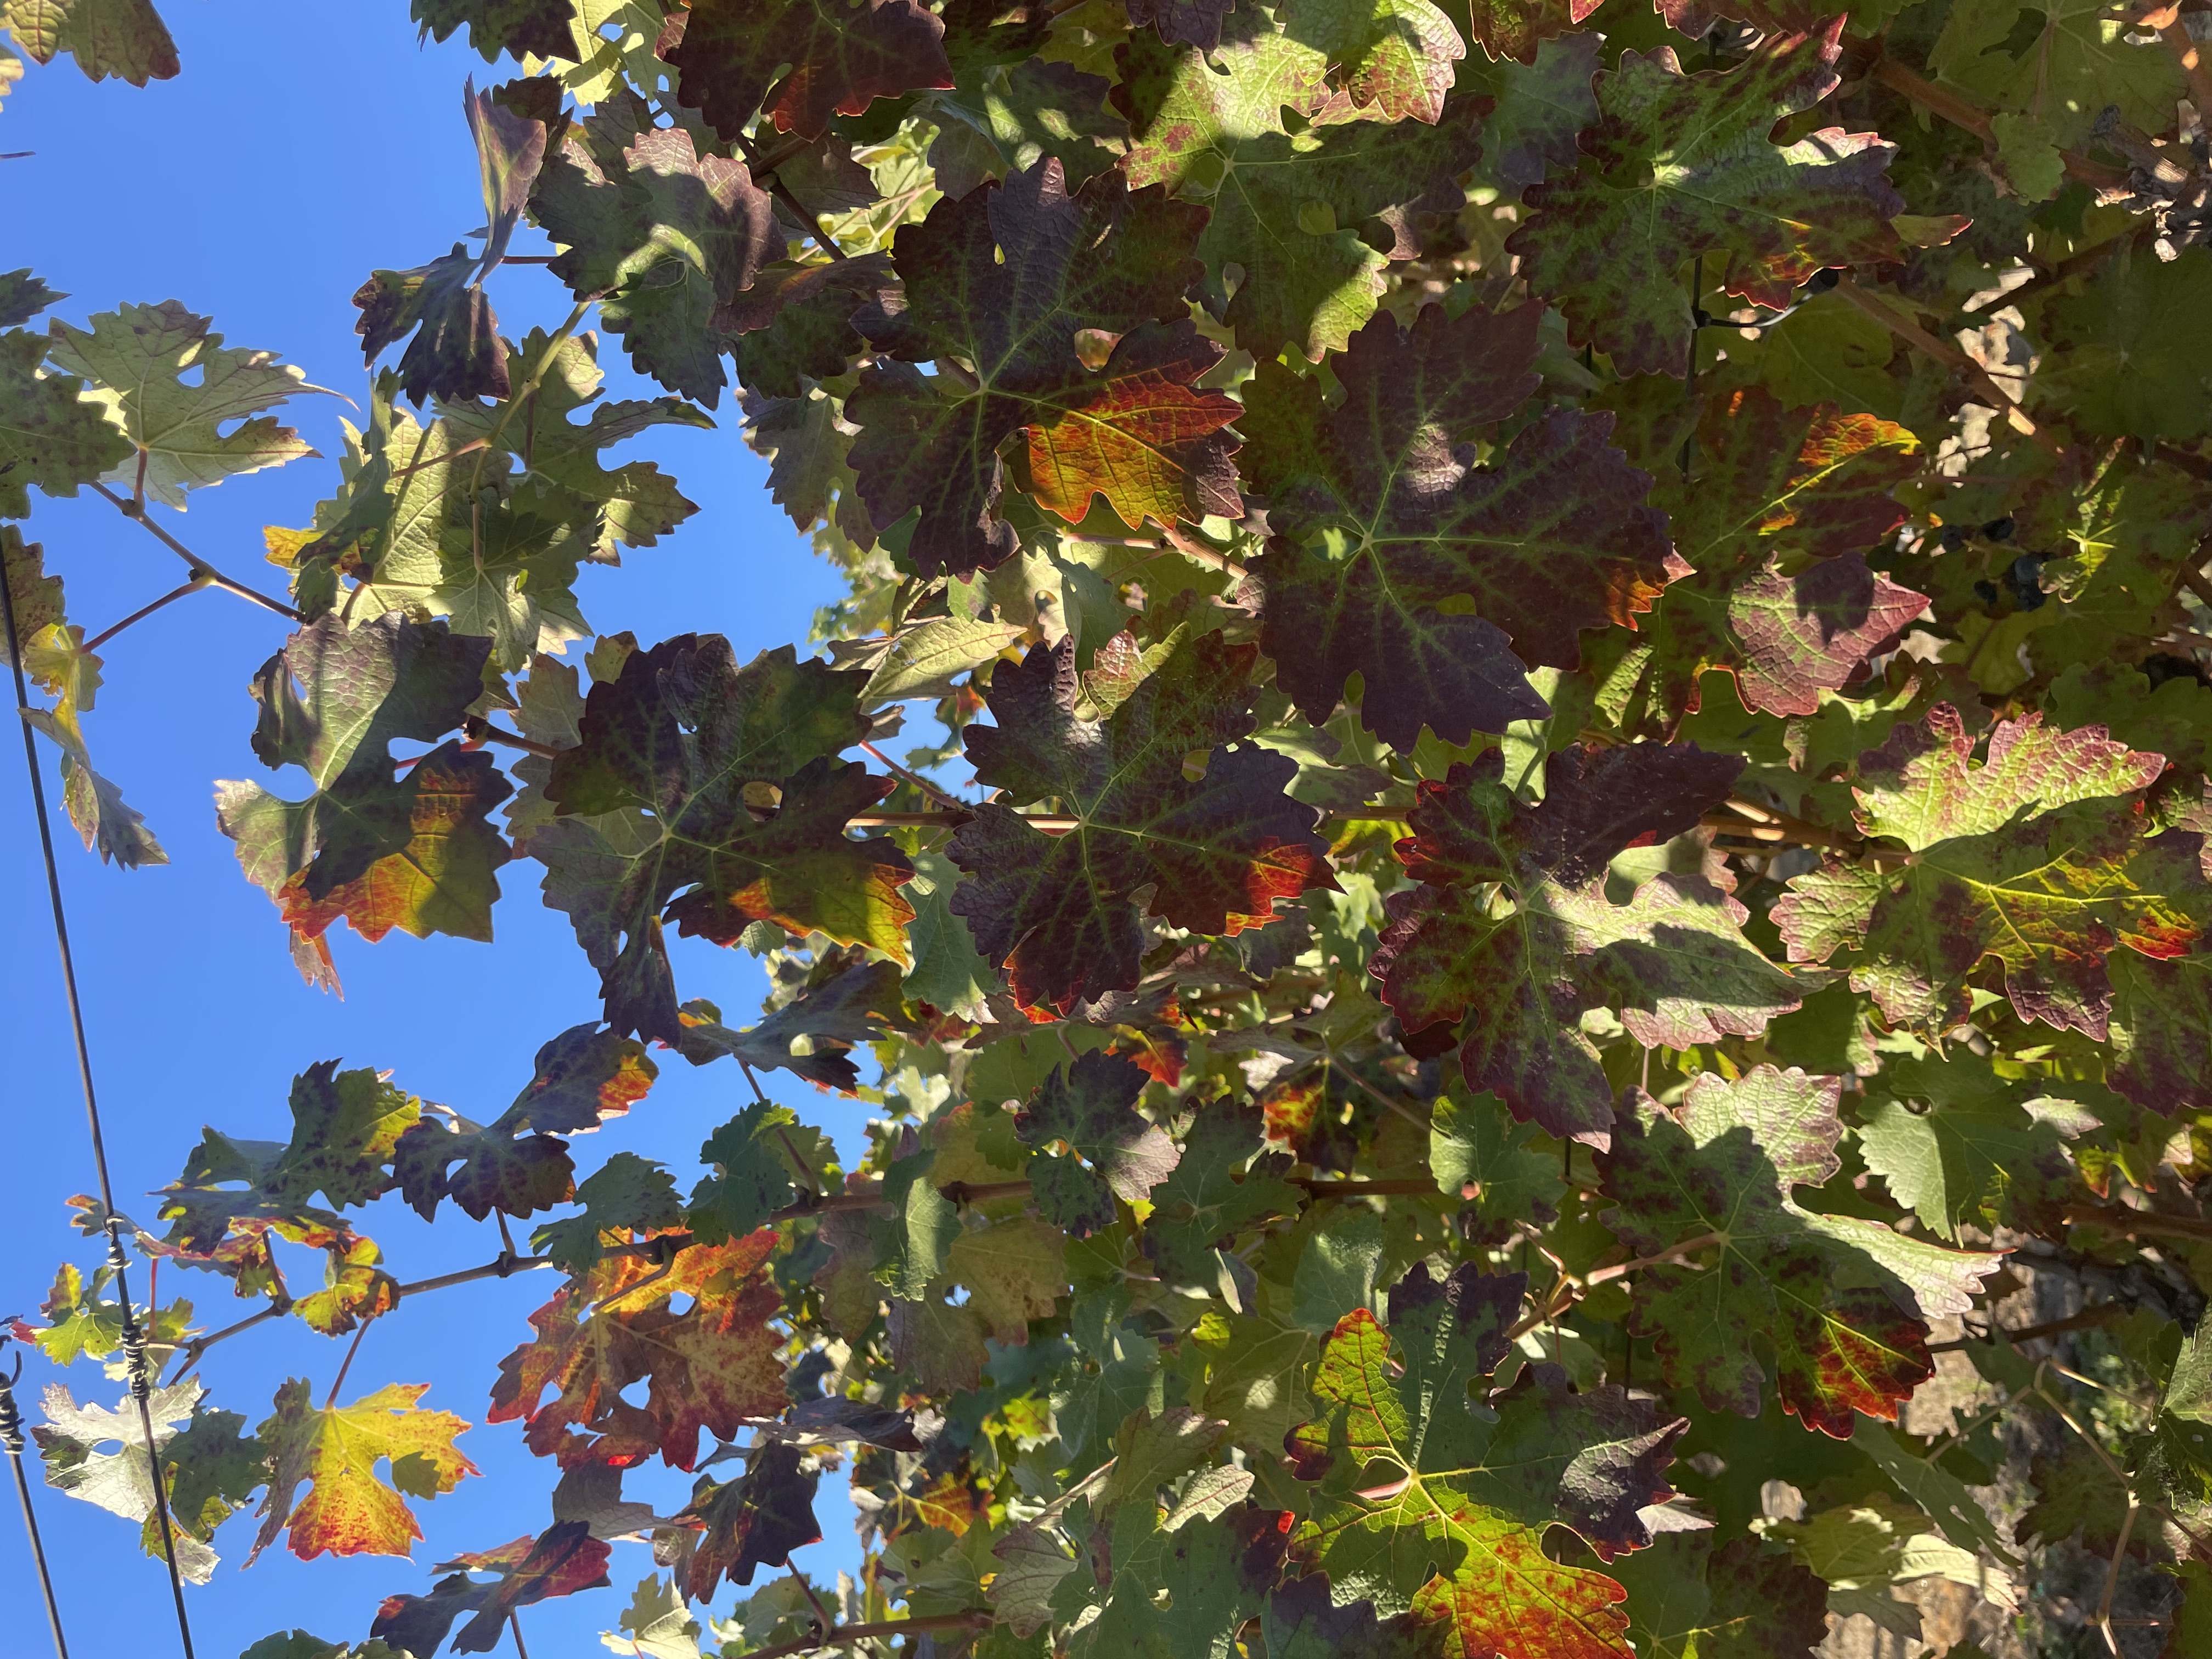
Label: Leafroll 3